Leslie Hylton

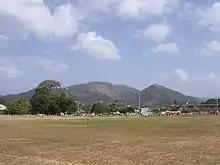
A view of the Sabina Park stadium, across the practice ground

In the match, Hylton scored 32 and 7 in his two innings, being not out in each case. He failed to take a wicket as a bowler, but held two catches in the field. He kept his place for the second representative game, played at Melbourne Park, and made his mark as a bowler by taking 5 Tennyson XI wickets for 34 runs in the tourists' first innings, and 3 for 53 in their second. These performances were enough to establish a regular place in the Jamaican side. In December 1927 he travelled to Bridgetown, Barbados, to take part in a trial match which would help select the touring party for the West Indies' debut Test series, to be played against England in 1928. Hylton's performance in the match was modest, and he was not chosen for the England tour. The cricket writer Mark Whitaker believes that race may have been a factor in Hylton's non-selection, on this and later occasions: "[T]he snooty Bridgetown press dismissed him as a 'slinger' and a 'garden bowler'. Inter-island rivalry in the Caribbean of the 1920s had a nasty edge of colour-consciousness, and Leslie Hylton was very black indeed".